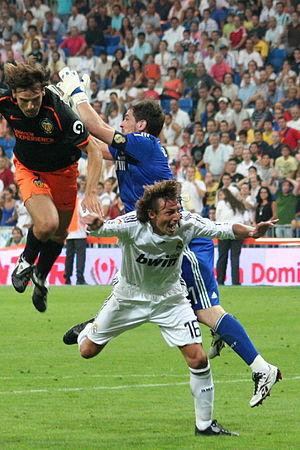
Fernando Morientes Sánchez, né le 5 avril 1976 à Cilleros, dans la province de Cáceres, est un footballeur international espagnol reconverti entraîneur.